Ed Norris

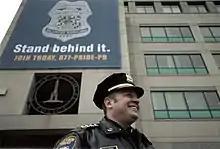
Ed Norris outside of police headquarters in Baltimore, Maryland circa 2000.

Edward T. Norris (born April 10, 1960) is an American radio host, actor and former law enforcement officer in Maryland. He is the cohost of a talk show on WJZ-FM (105.7 The Fan) in Baltimore, Maryland. Norris, a 20-year veteran of the New York Police Department, served as Police Commissioner for Baltimore from 2000 to late 2002 and Superintendent of the Maryland State Police in 2003. Norris played the eponymous detective Edward Norris in HBO's The Wire. In 2003, Norris was convicted of a felony and spent six months in federal prison.